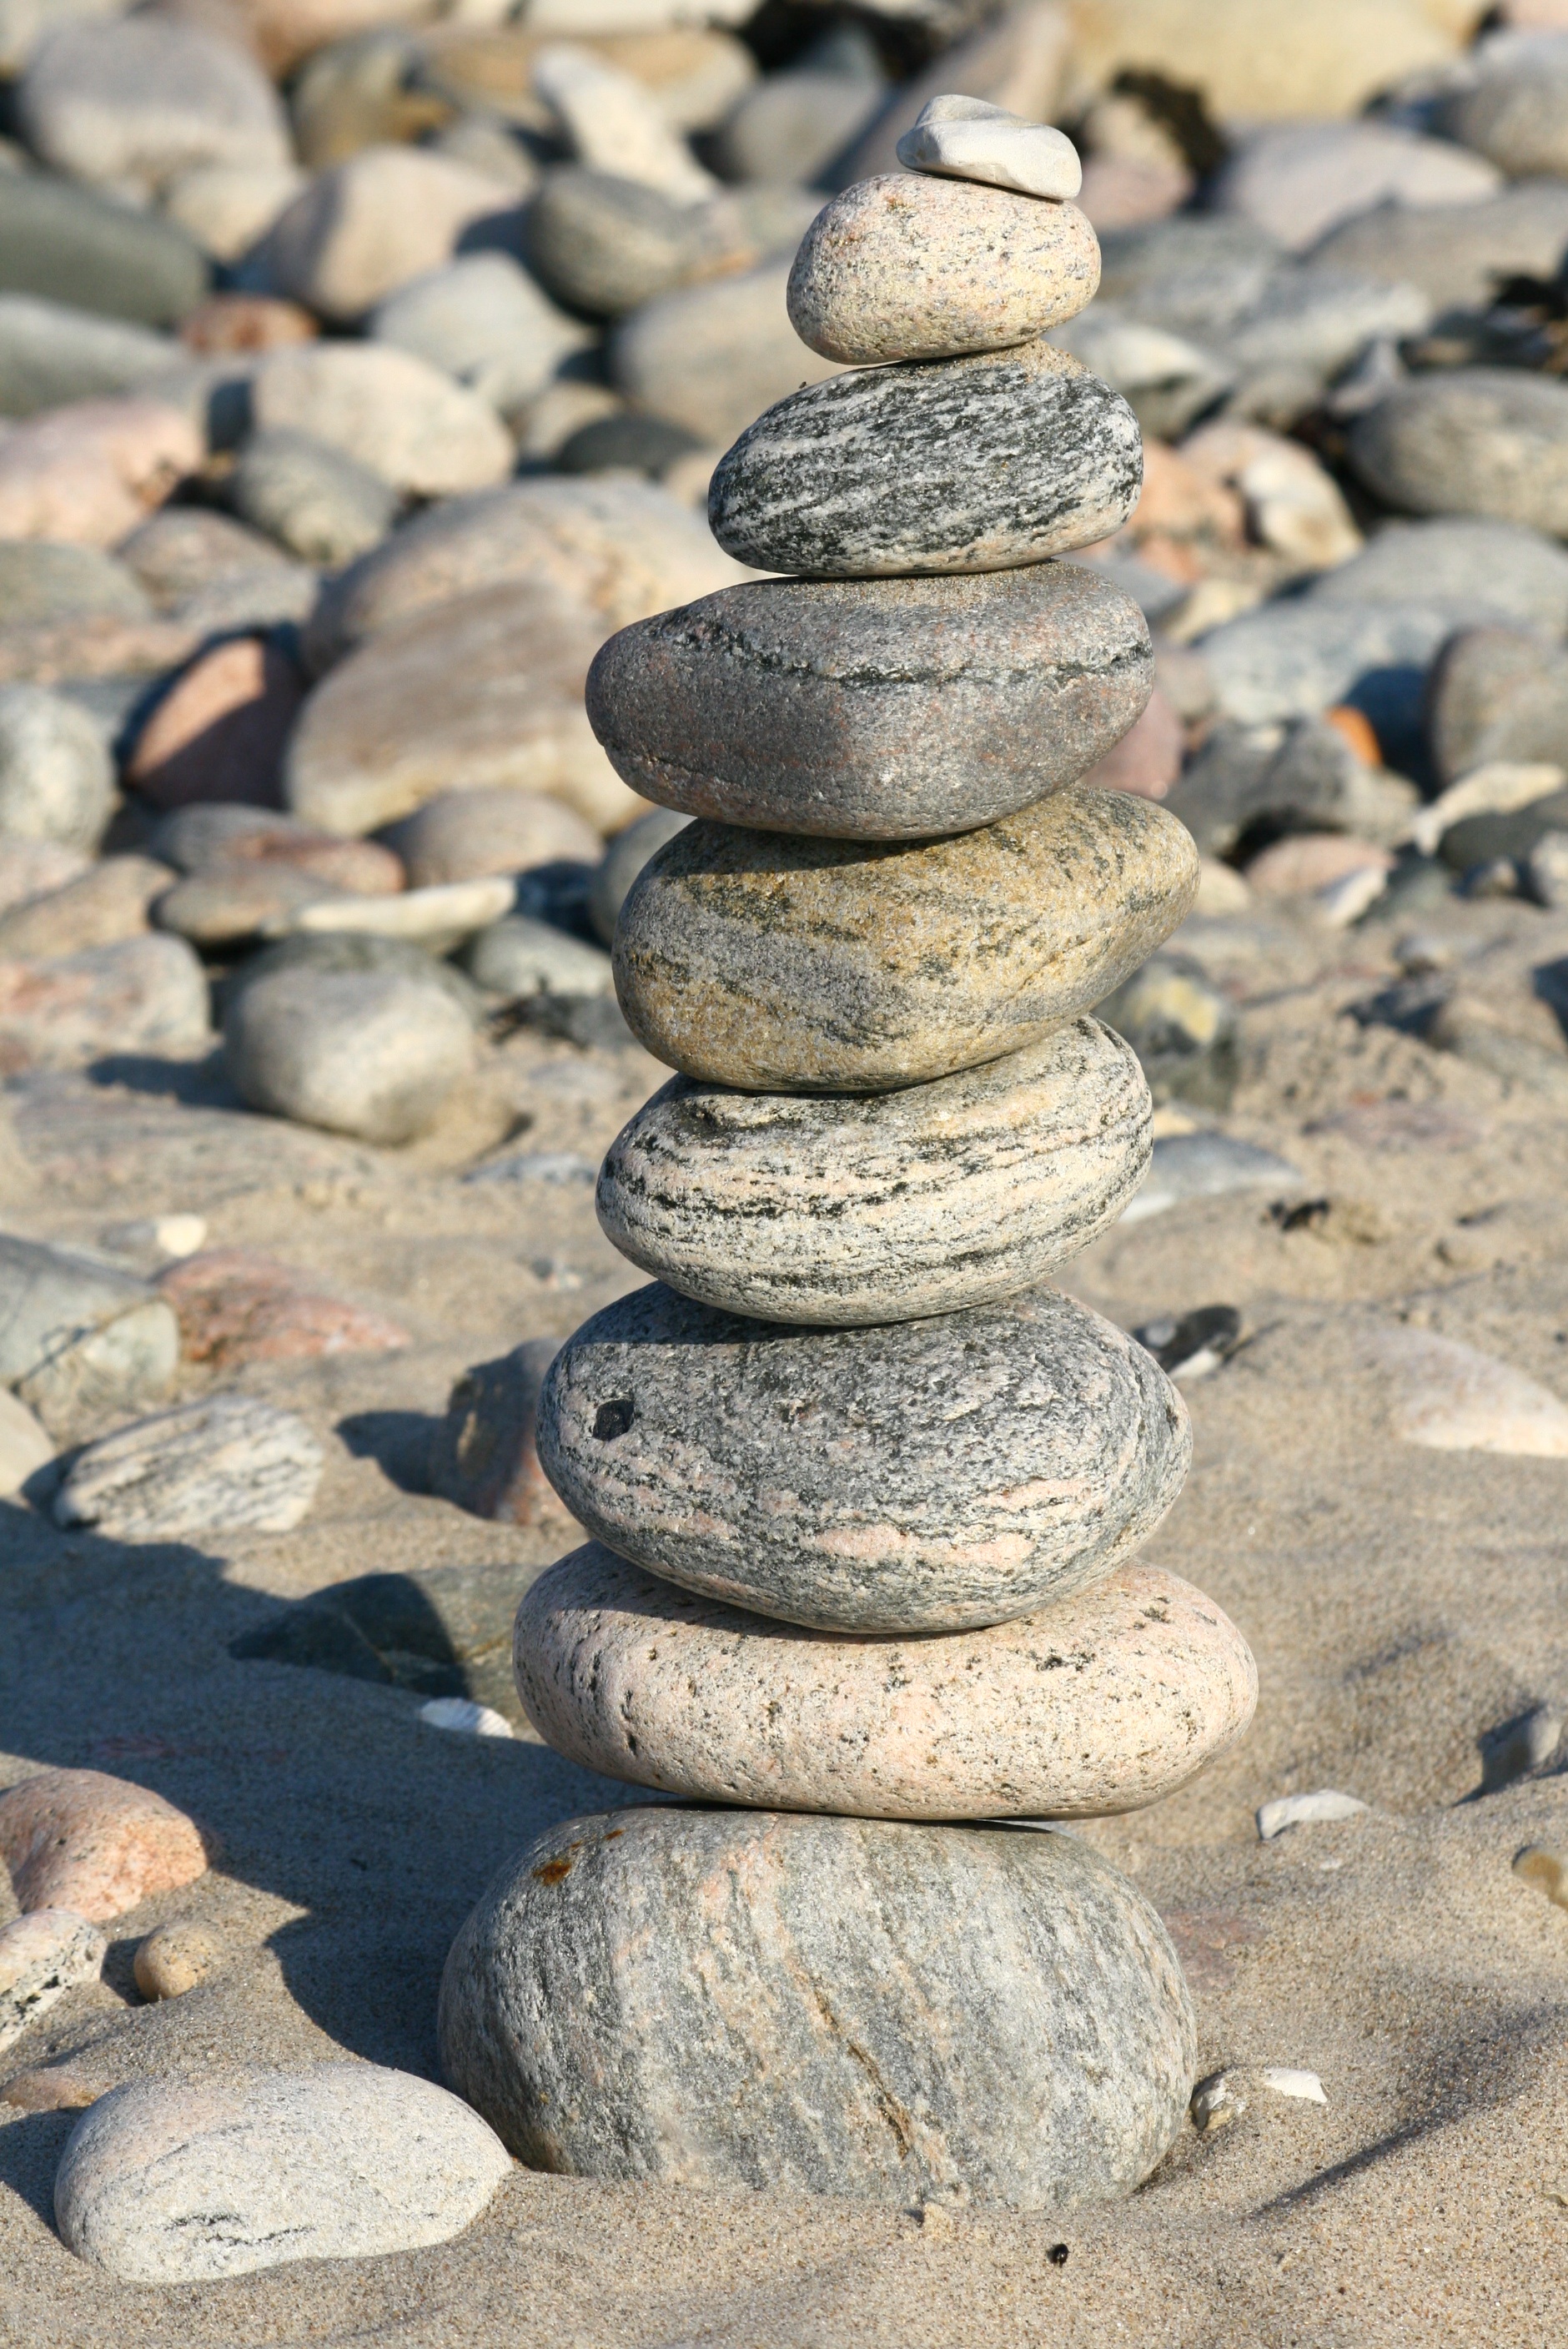
beach, coast, sand, rock, wood, play, leaf, pebble, leisure, material, sculpture, stones, fun, temple, flooring